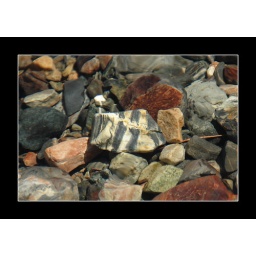
rocks under water